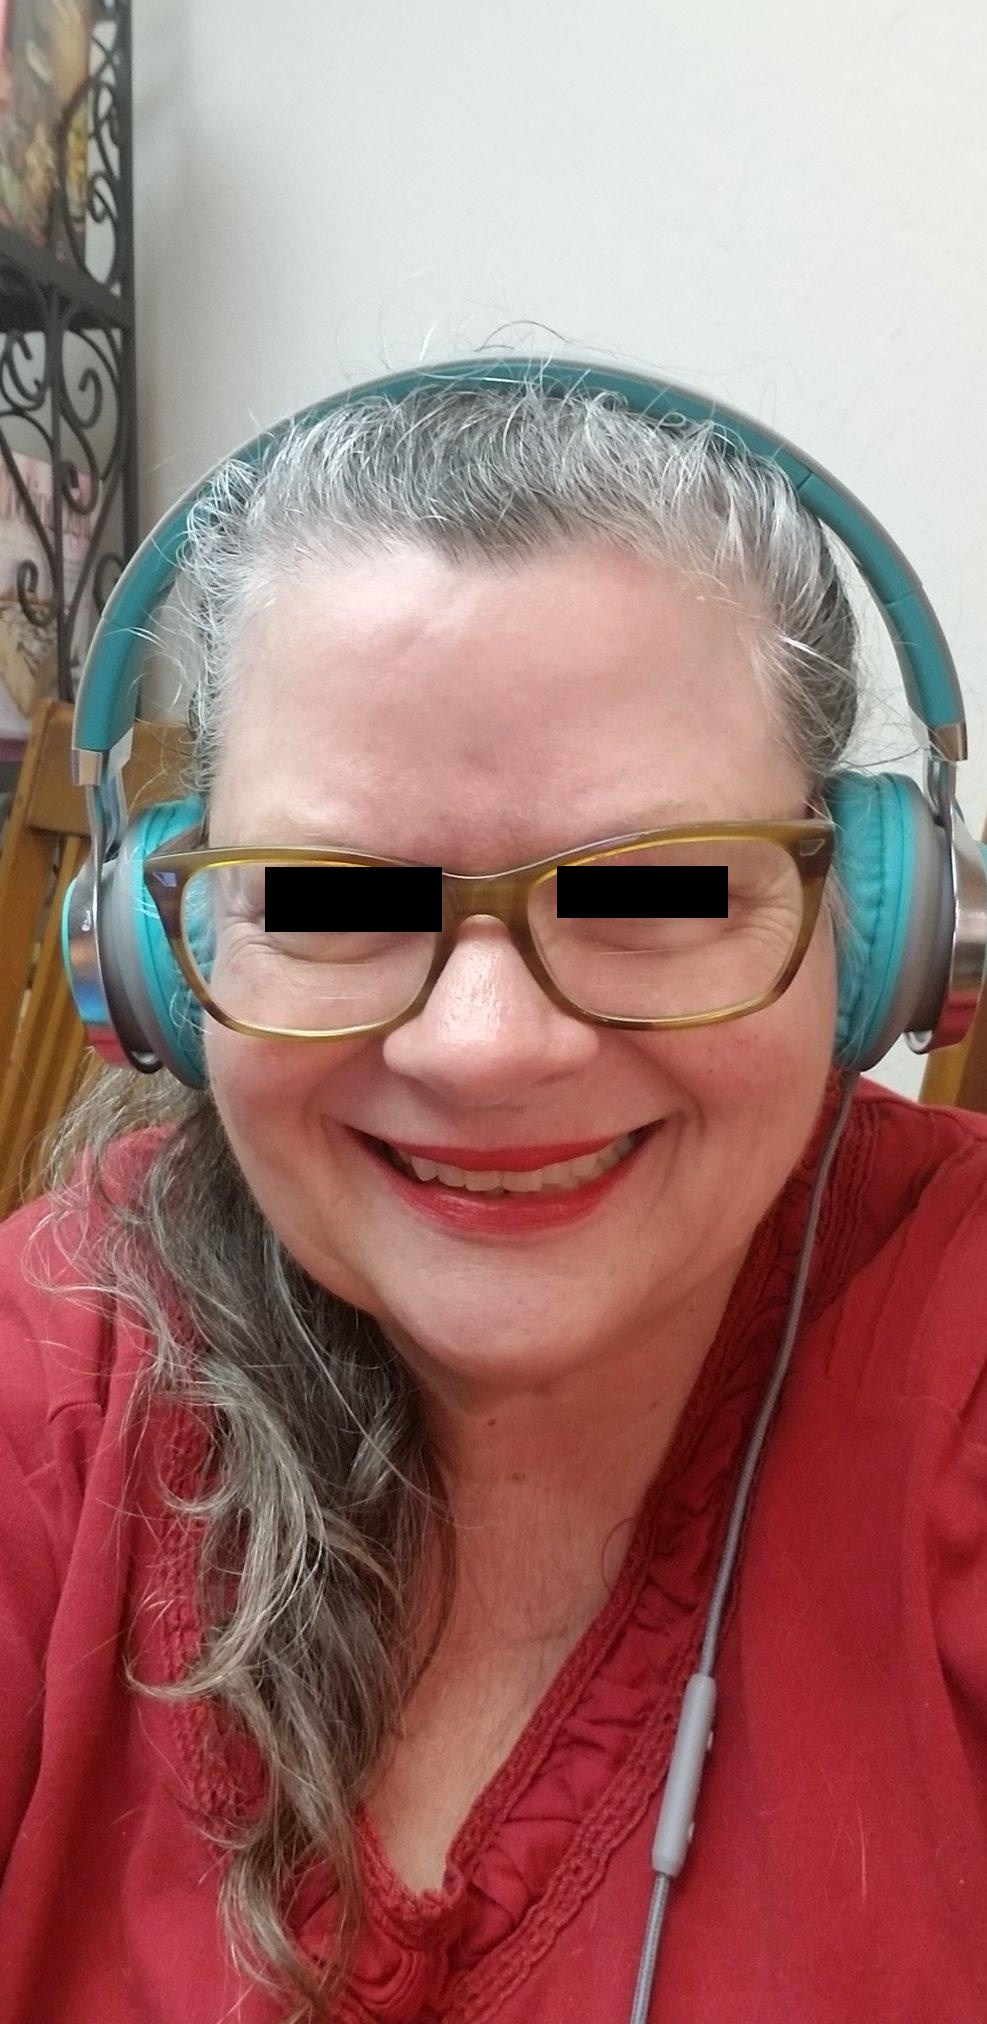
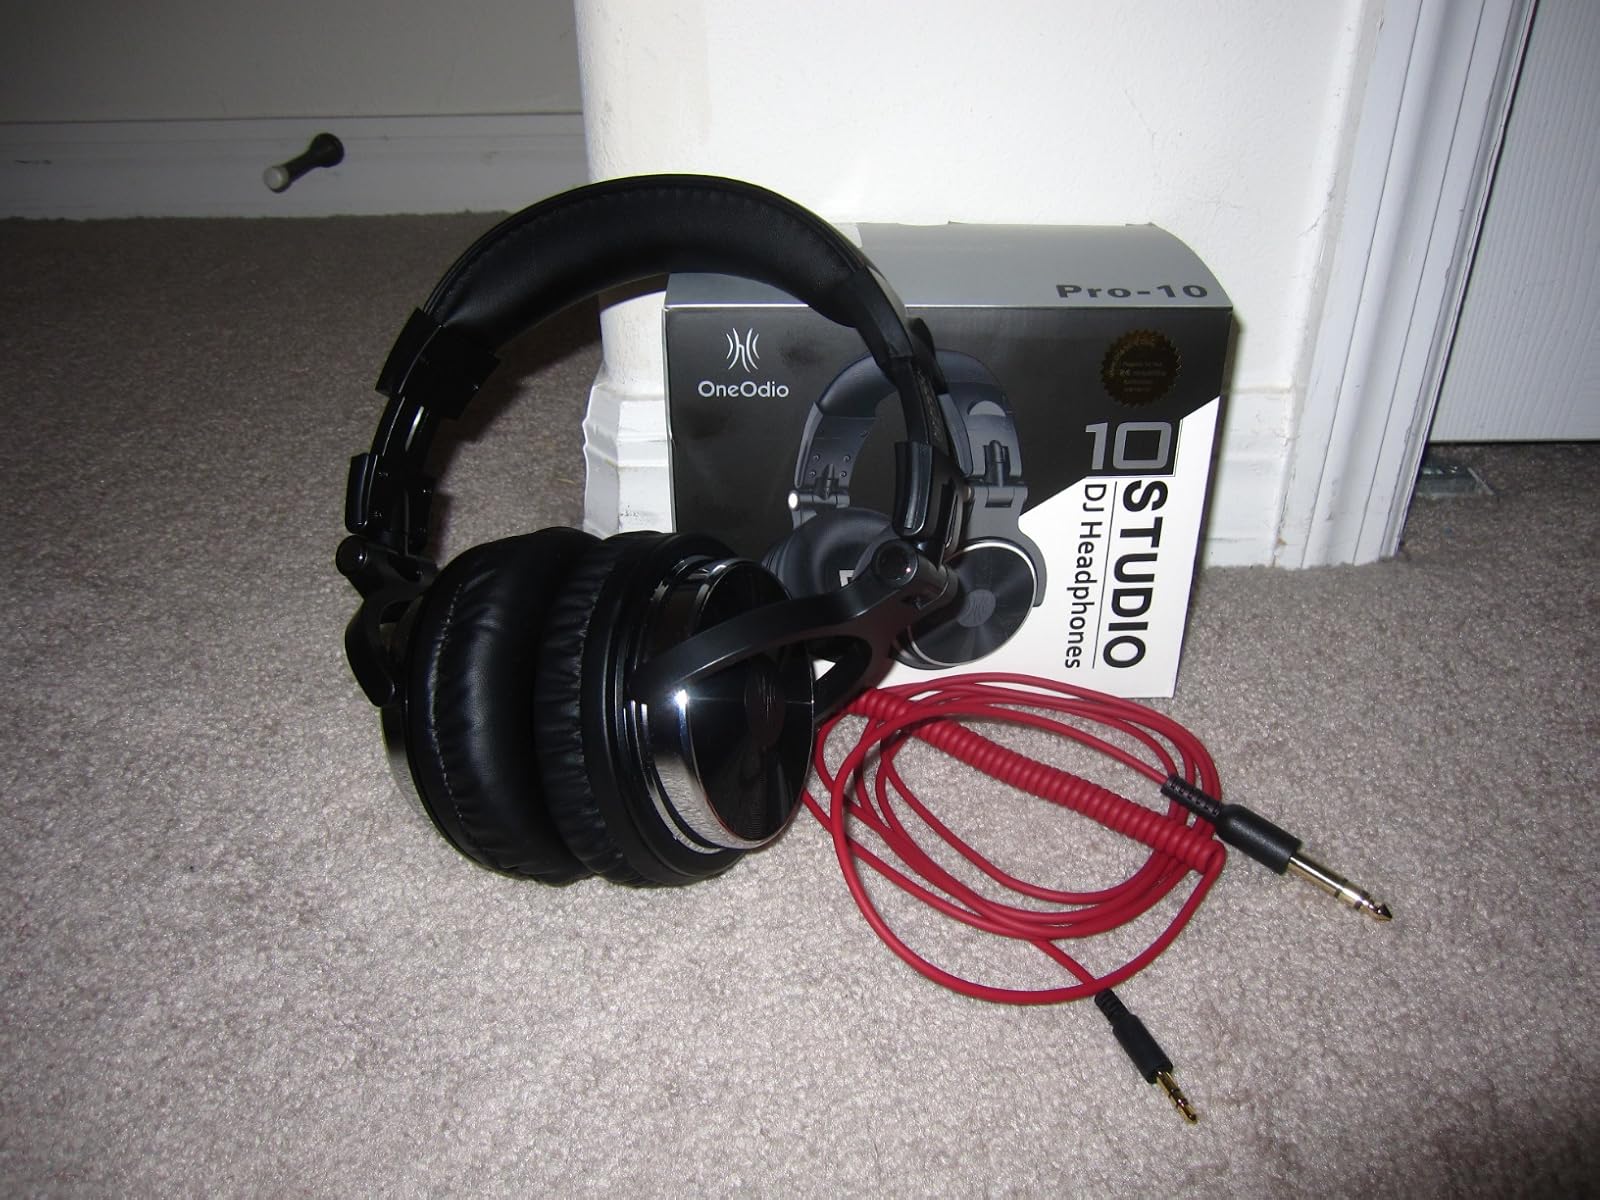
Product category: headphones
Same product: no